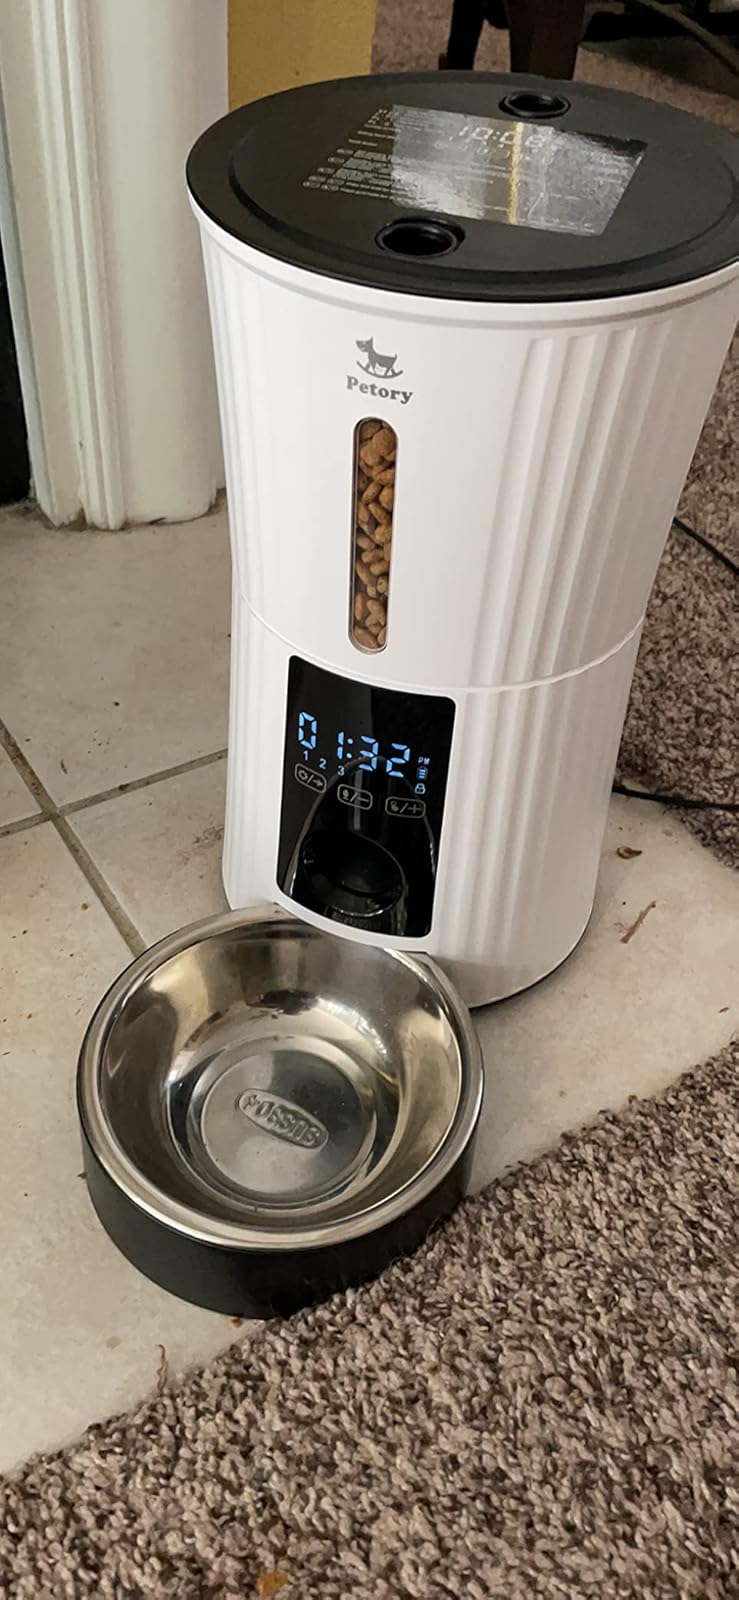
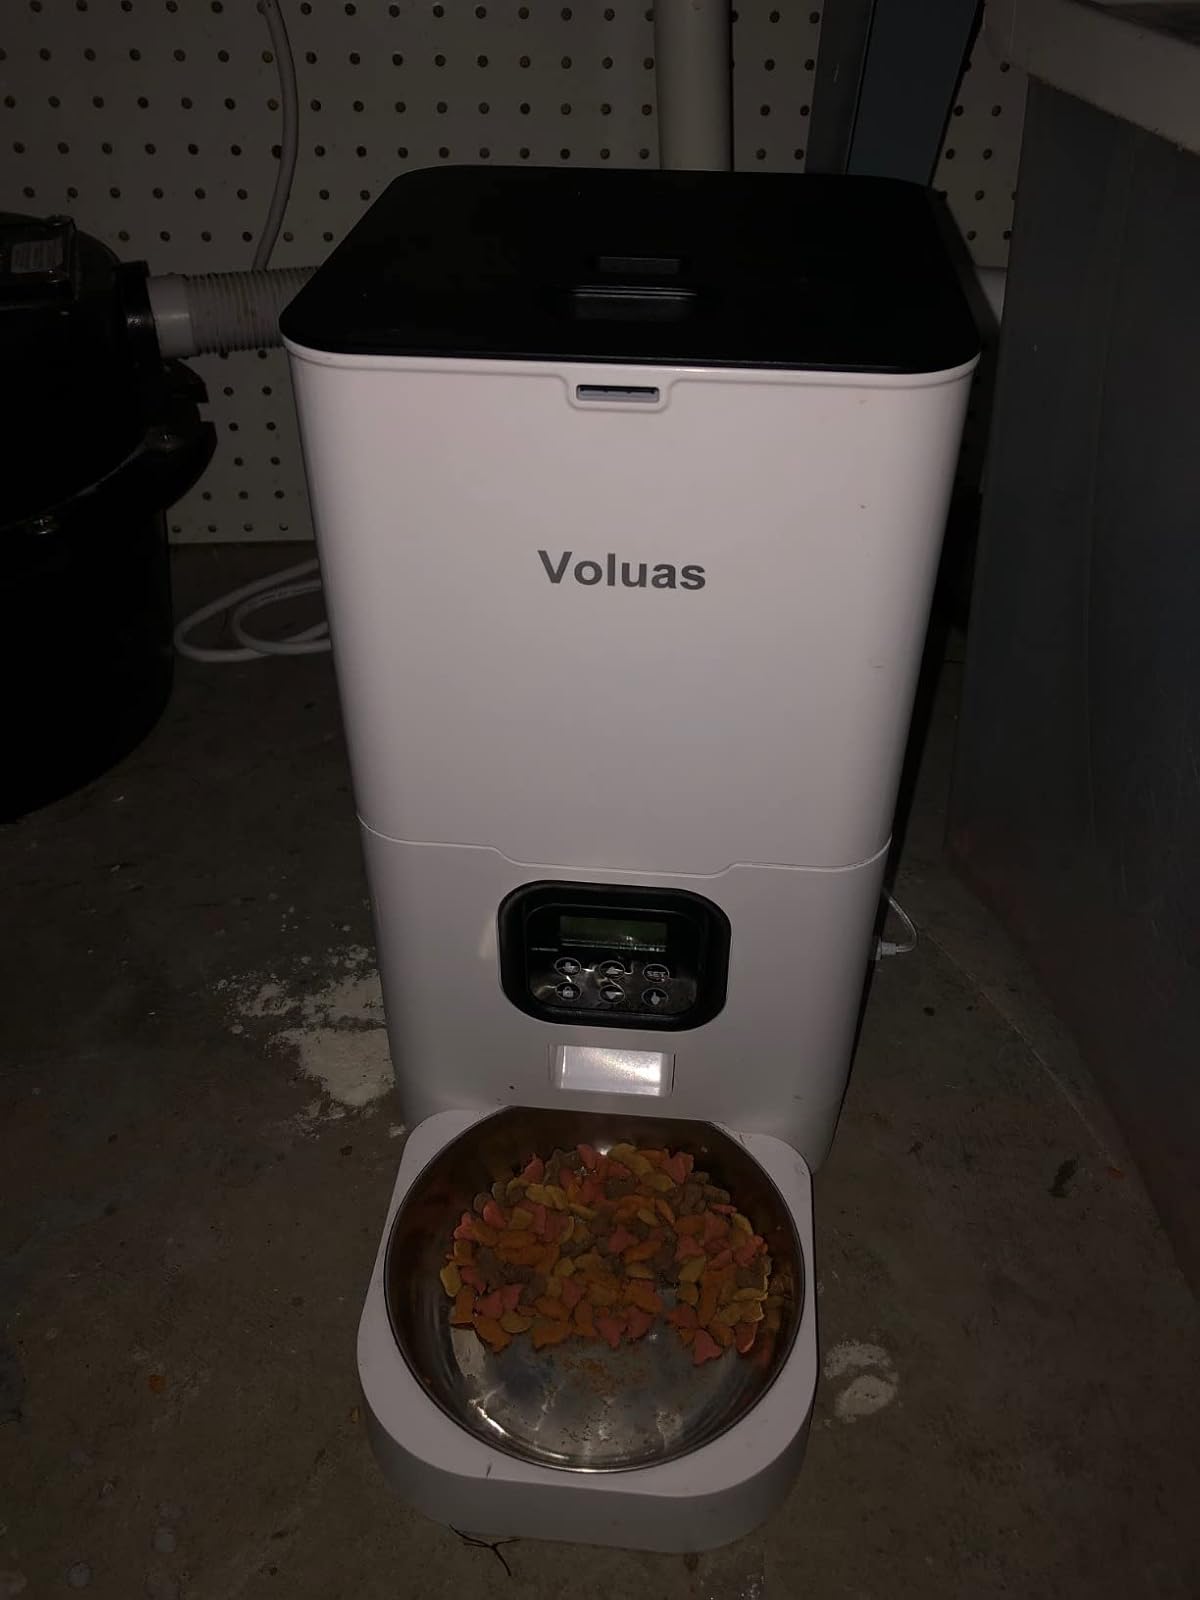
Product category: items_feeder
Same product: no